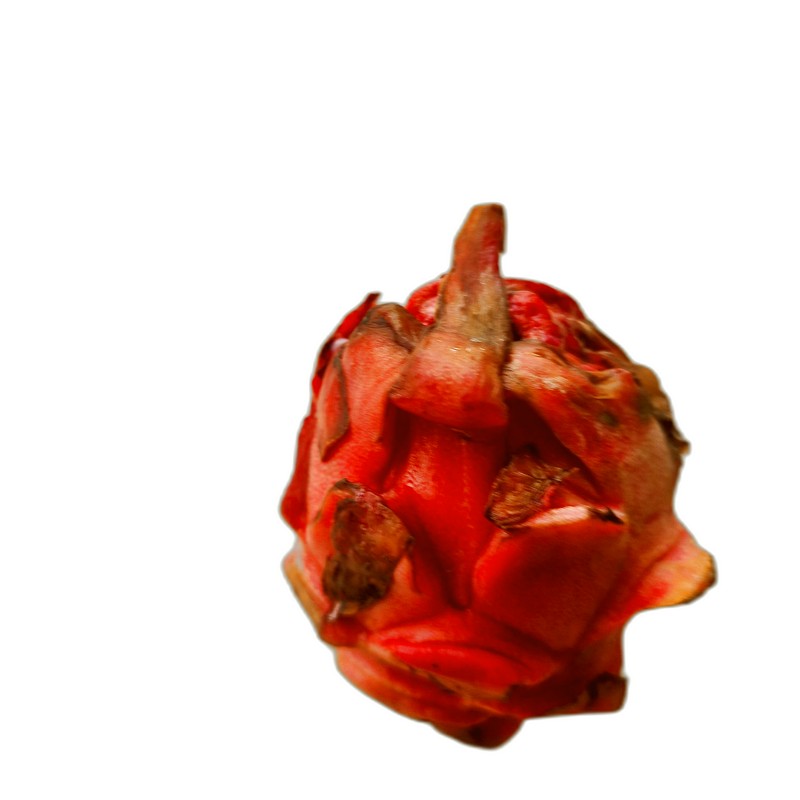
Label: Defect Dragon Fruit